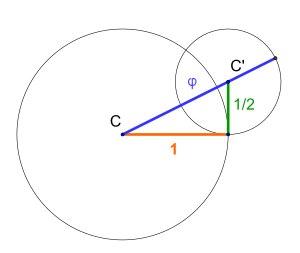
Le nombre d'or est une proportion, définie initialement en géométrie comme l'unique rapport a/b entre deux longueurs a et b telles que le rapport de la somme a + b des deux longueurs sur la plus grande soit égal à celui de la plus grande sur la plus petite c'est-à-dire lorsque :